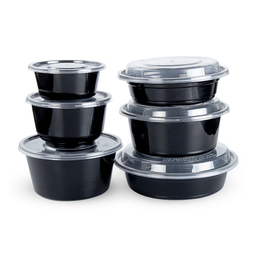
Label: plastic